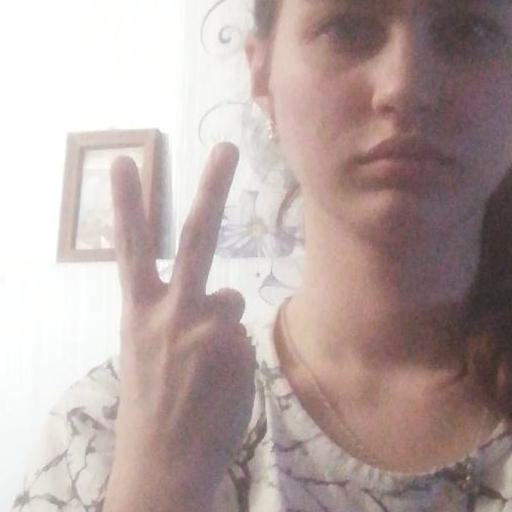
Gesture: peace_inverted